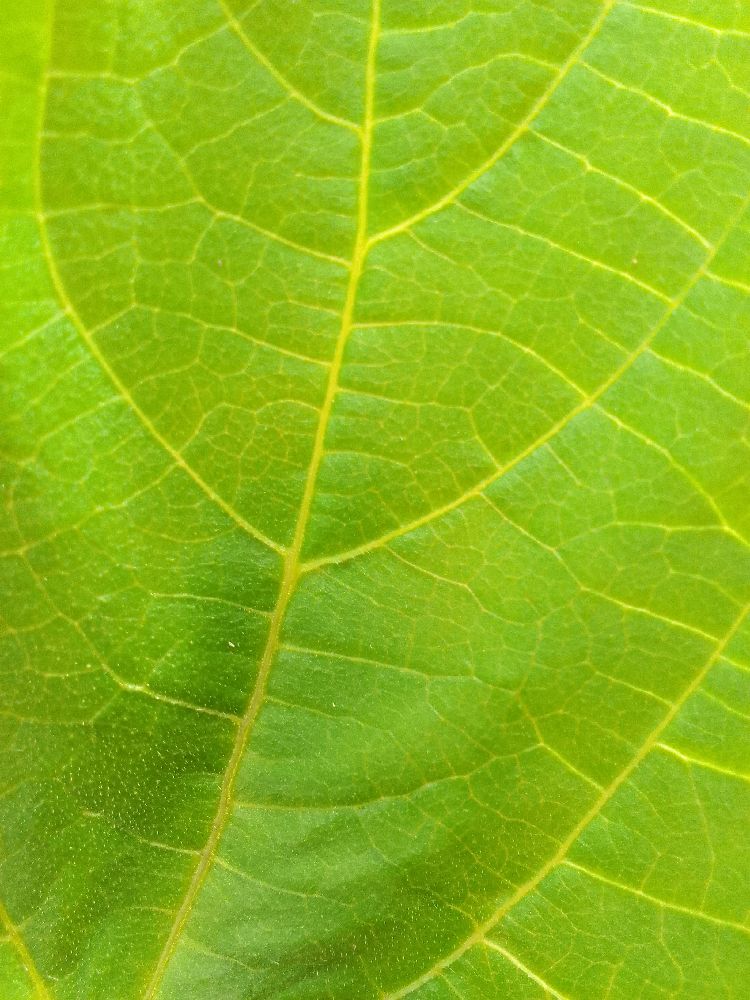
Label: healthy